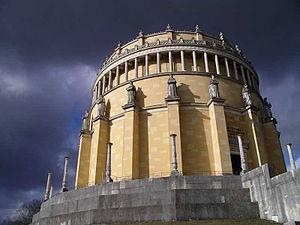
Friedrich Wilhelm von Gärtner est un architecte allemand. Avec Leo von Klenze, il est un des principaux maîtres d'œuvre bavarois du temps de Louis Iᵉʳ de Bavière.